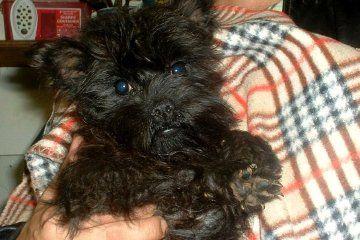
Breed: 200-n000012-affenpinscher